Question: Please indicate a possible affordance area of baseball bat that can be used for holding
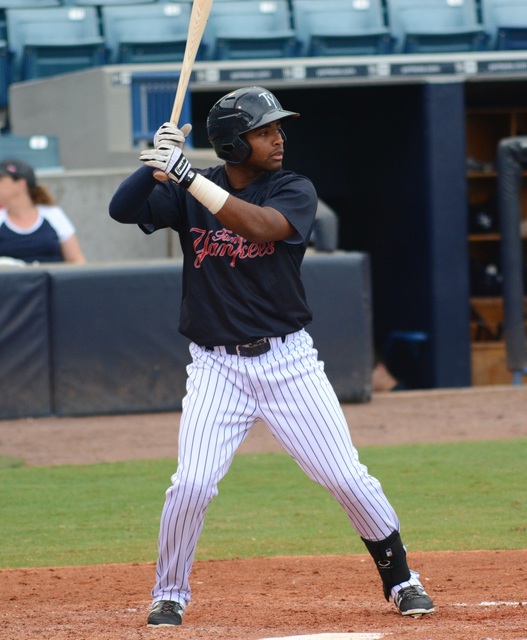
Answer: [130.868, 116.491, 195.43, 185.263]